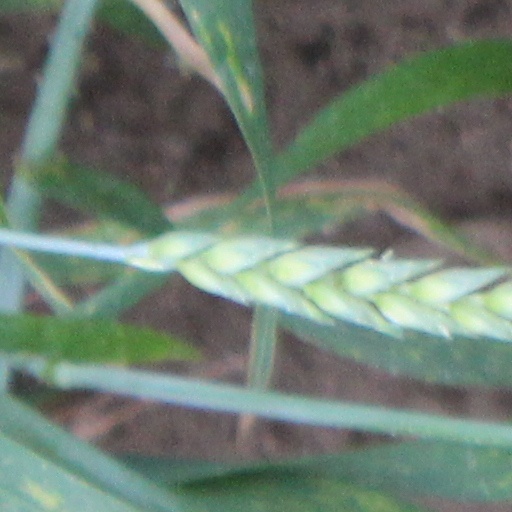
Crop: wheat